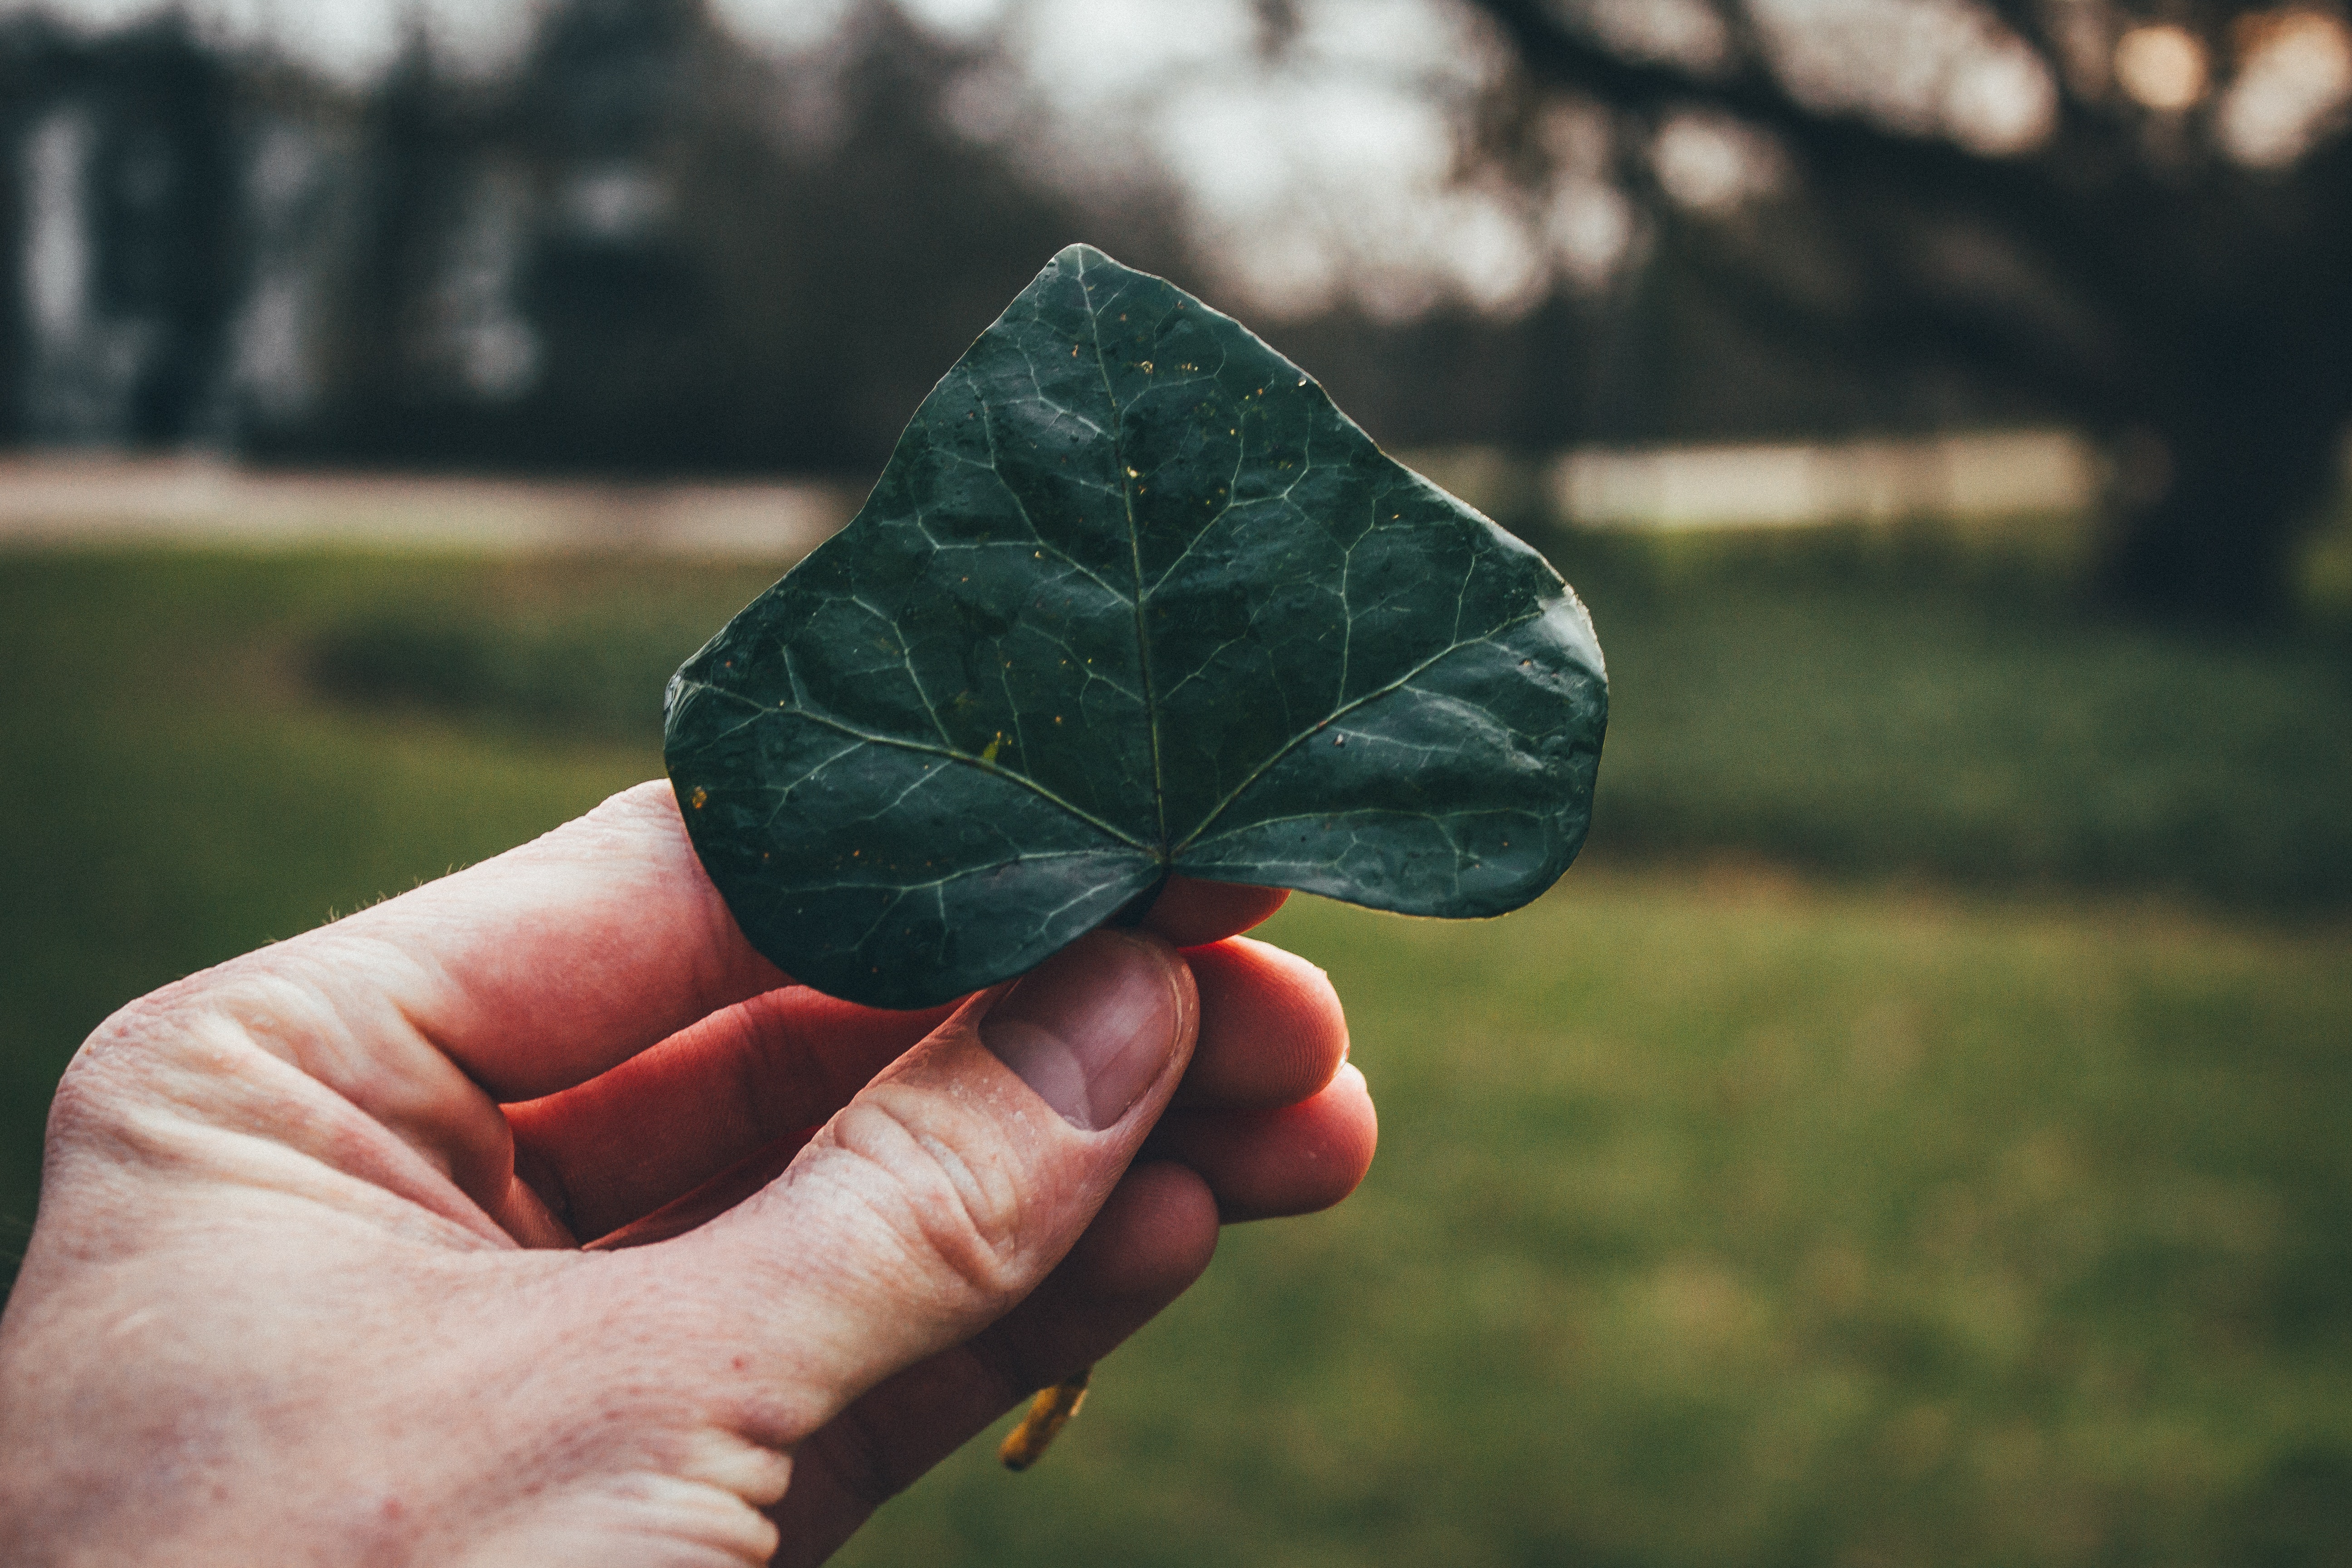
leaf, green, plant, hand, flower, grass, tree, finger